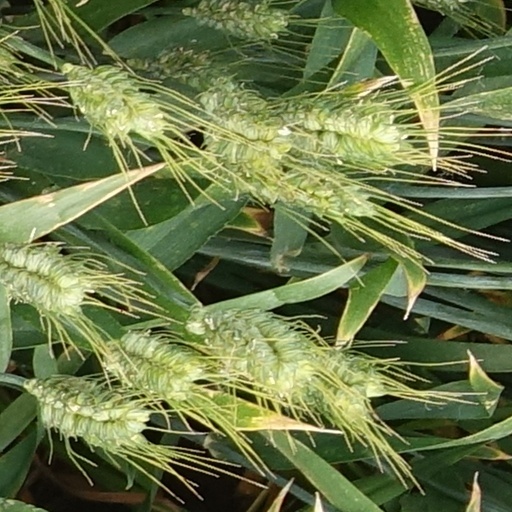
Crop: wheat